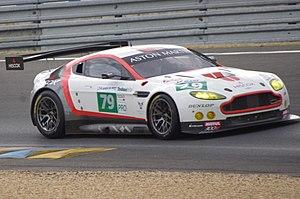
Aston Martin V8 Vantage de l'écurie Jota Sport pilotée par Sam Hancock, Simon Dolan et Chris Buncombe aux 24 Heures du Mans 2011
Jota Sport est une écurie de sport automobile britannique fondée en 2000 par Simon Dolan.